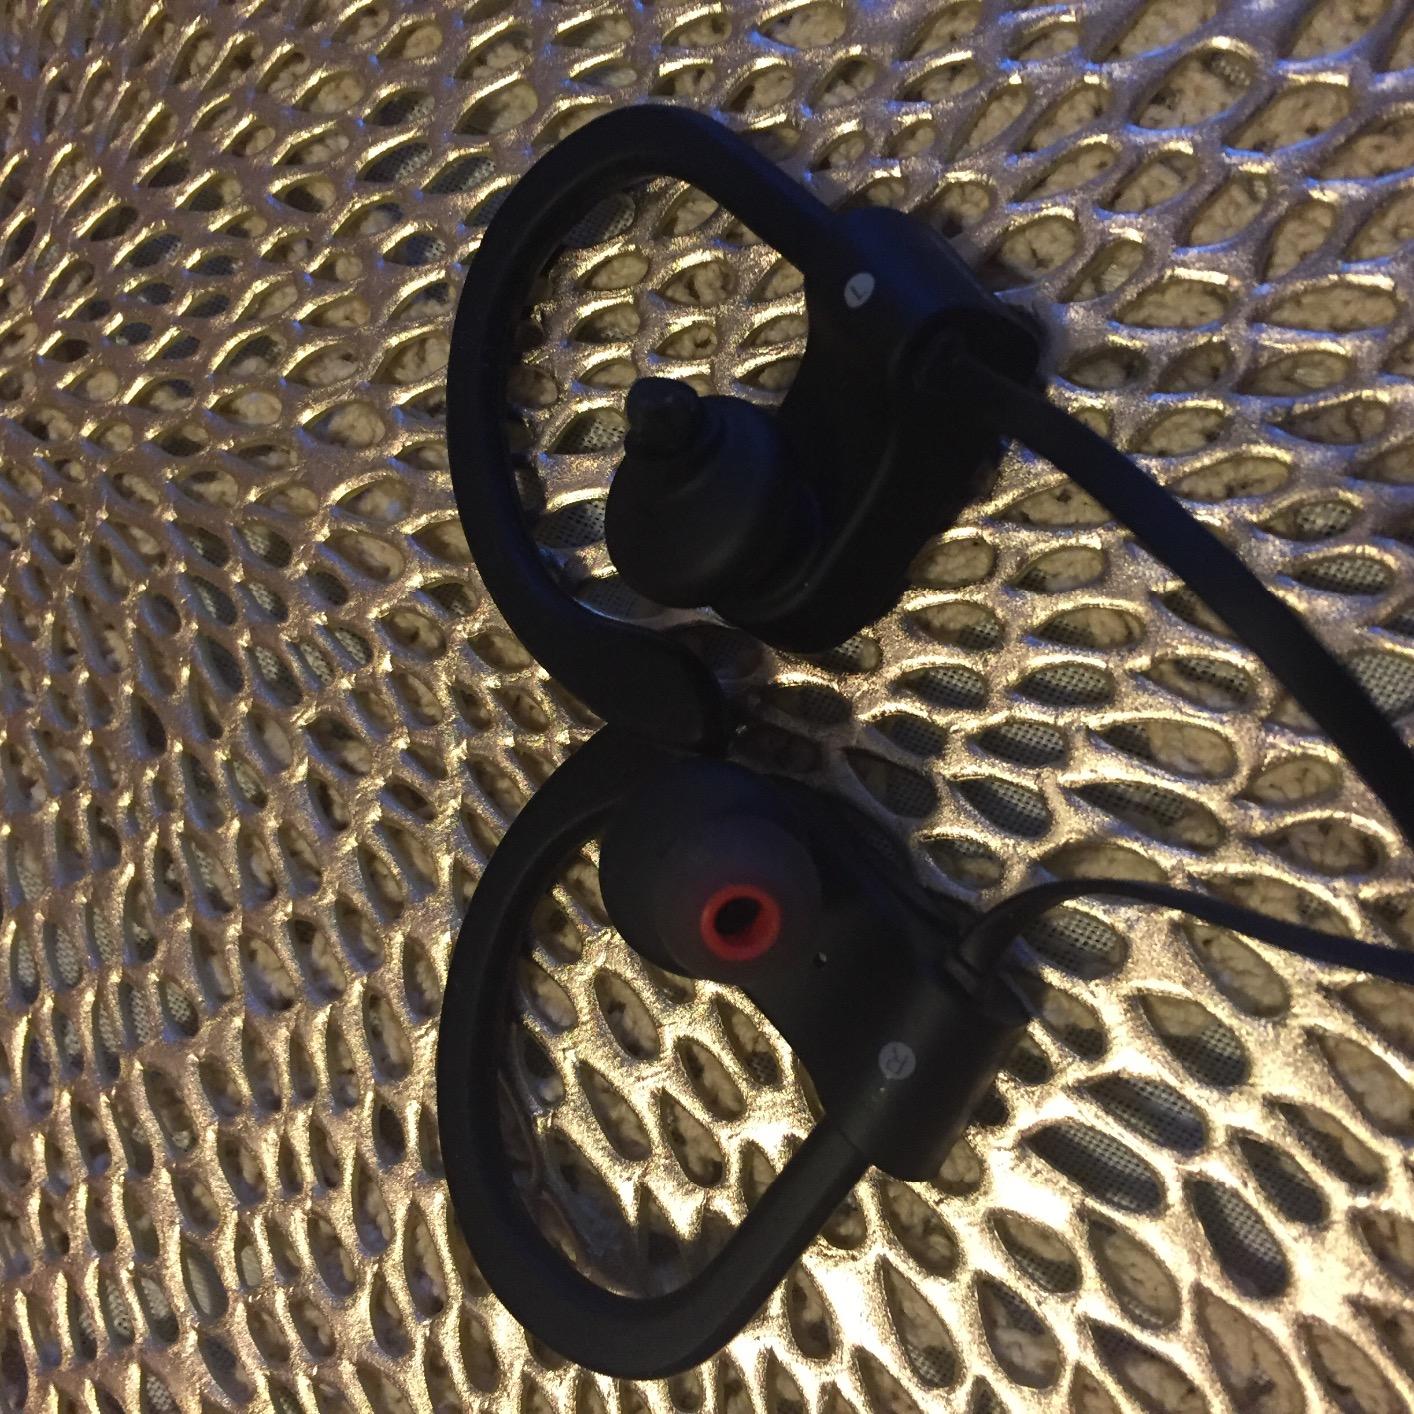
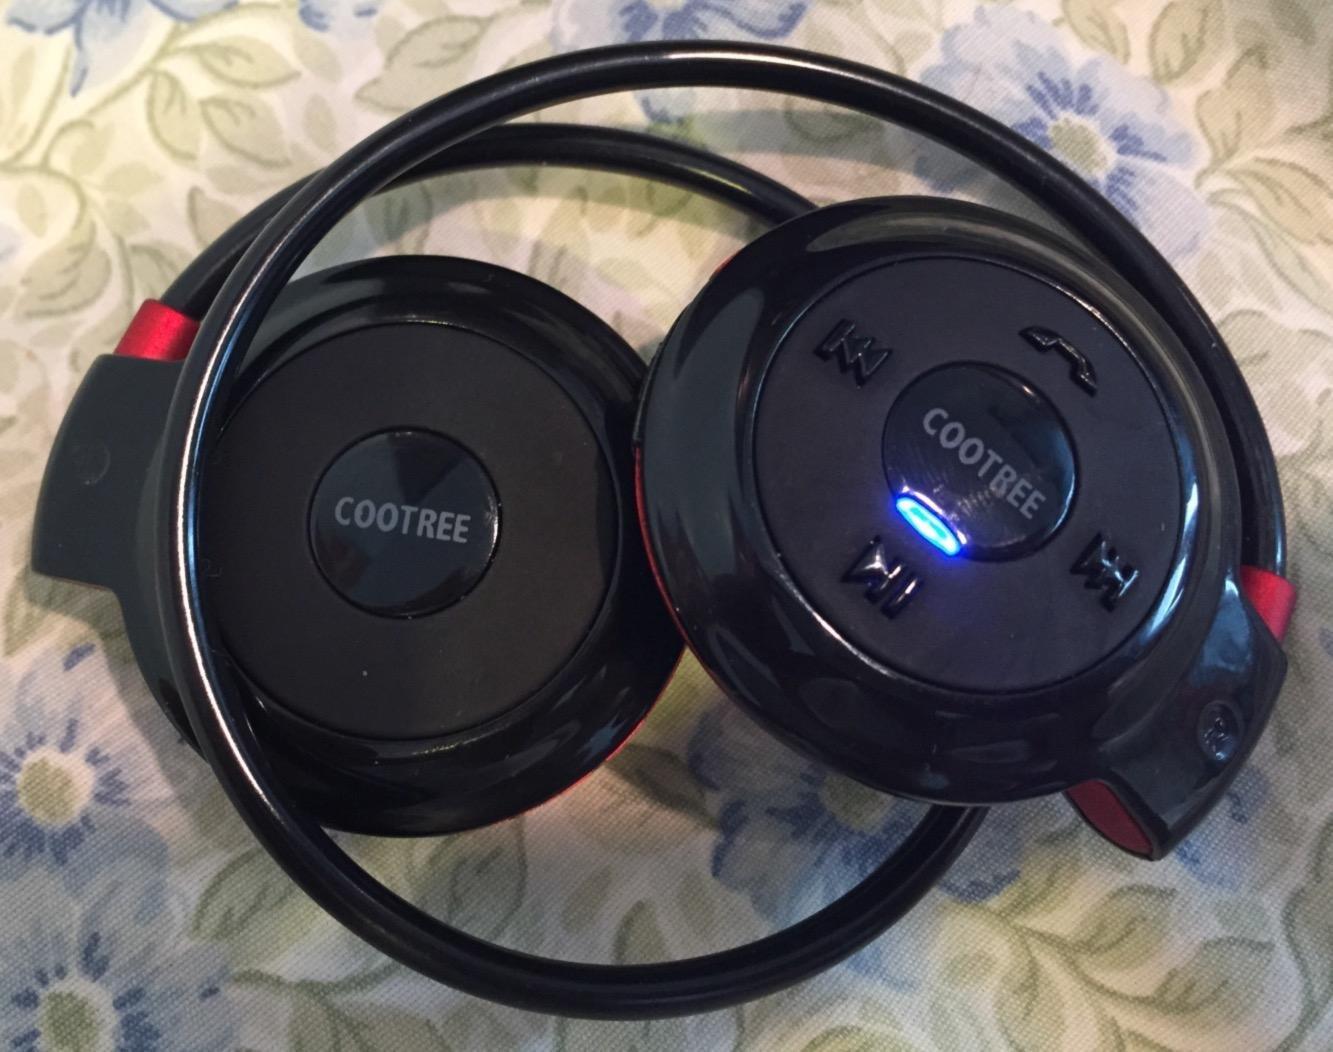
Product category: headphones
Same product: no